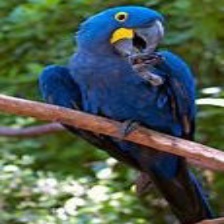
Species: HYACINTH MACAW
Scientific name: ANODORHYNCHUS HYACINTHINUS
ImageNet parent category: macaw